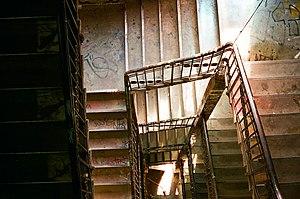
En haut de l'escalier du ""Kunsthaus Tacheles"" à Berlin, en 2007."
Le Tacheles était l'un des plus célèbres squats de Berlin, en Allemagne, occupé de 1990 à 2012 par des artistes. Autrefois partie du quartier juif de Scheunenviertel à proximité de la synagogue, il était initialement appelé Friedrichstadtpassagen. Après avoir été utilisé comme prison nazie, le bâtiment a été réapproprié par des artistes qui l'ont baptisé « Tacheles ». Le bâtiment servit de lieu artistique sous la pression constante du gouvernement qui souhaitait le fermer. Il a été évacué le 4 septembre 2012.